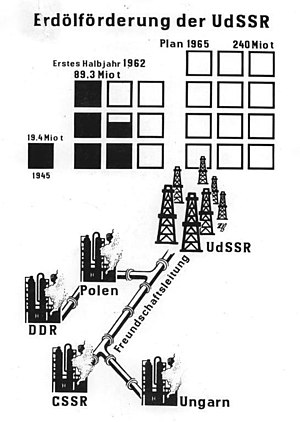
Druzjbarørledningen
Olieproduktionen i Sovjetunionen i 1962.
Druzjbarørledningen er verdens længste olierørledning. I Rusland drives rørledningen af det russiske selskab Transneft. Rørledningen blev indviet af Sovjetunionen i 1964 for at transportere olie fra de østlige dele af europæisk Rusland til modtagere i Ukraine, Hviderusland, Polen, Ungarn, Tjekkoslovakiet og Tyskland, over 5000 km længere mod vest. Druzjbarørledningen har en kapacitet på 1,2 til 1,4 millioner tønder olie per dag og er med en samlet transport af 60-70 millioner tons per år den rørledning, der fragter mest olie fra Rusland til andre lande i Europa.